Colorado Rockies

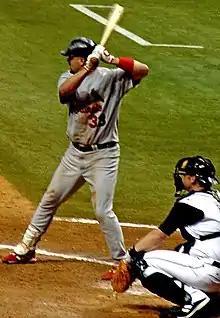
Hall of Famer Larry Walker (1995–2004)

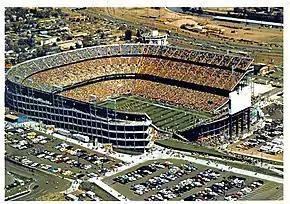
Mile High Stadium (1993–1994)

Todd Helton is the first Colorado player to have his number (17) retired, which happened on August 17, 2014.